Cathedral of St. Raymond Nonnatus (Joliet, Illinois)

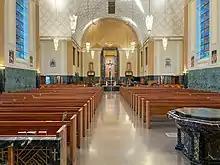
Interior, 2022

The Diocese of Joliet was established by Pope Pius XII on December 11, 1948. St. Raymond's was chosen to be the diocese's cathedral. It was decided that the church was not adequate for cathedral functions, so plans were made for a new cathedral church. Construction began in 1952 and the present cathedral was completed in 1955 for $2.4 million. The first mass in the new cathedral was celebrated by Bishop Martin McNamara on December 8, 1954. The marble altar and ambo were installed for the diocese's silver jubilee in 1973.